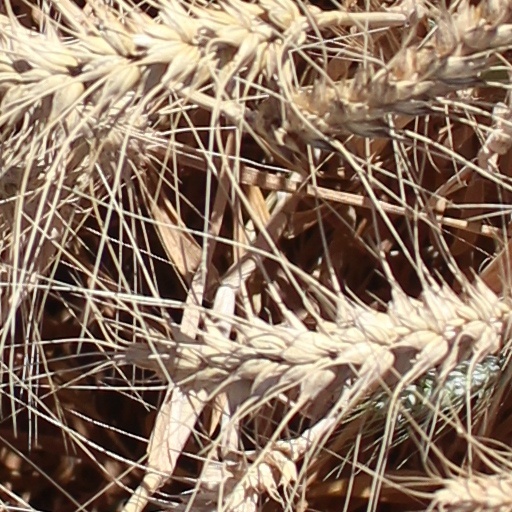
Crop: wheat